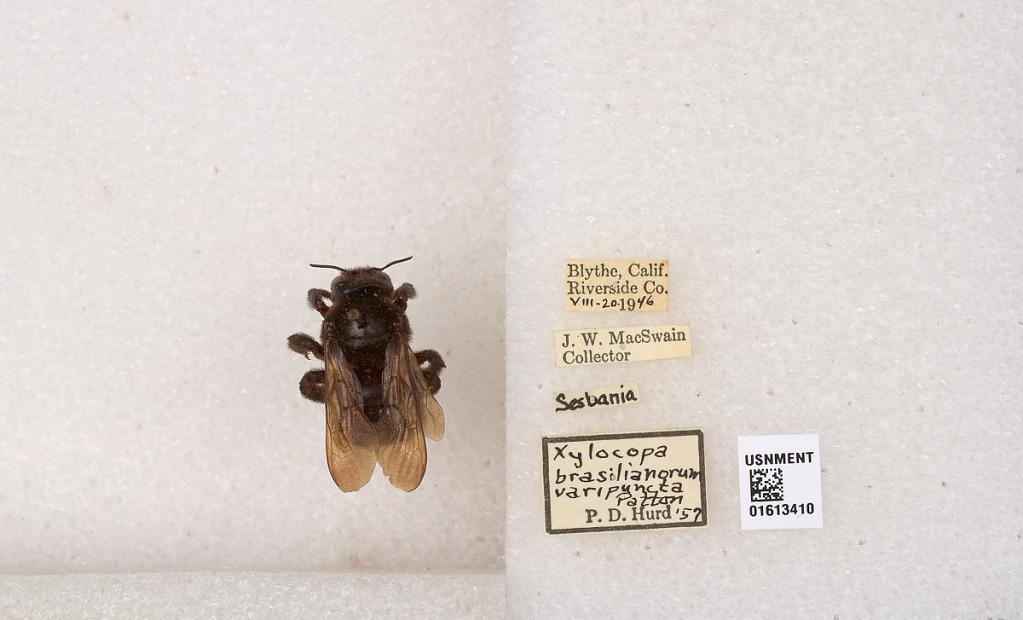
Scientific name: Xylocopa (Neoxylocopa) varipuncta Patton
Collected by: J. MacSwain
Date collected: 1946-8-20
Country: United States
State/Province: California
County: Riverside
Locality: Blythe
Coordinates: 33.6103, -114.596
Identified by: Hurd, P. D.